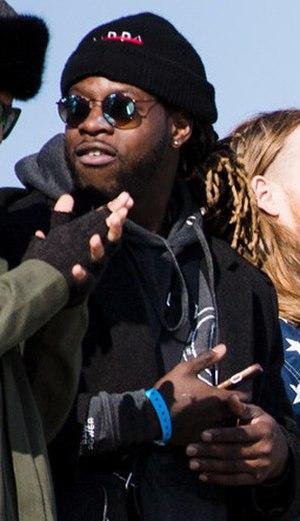
Jay Ajayi, né le 15 juin 1993 à Londres, est un joueur américain de football américain.